The Gorge Amphitheatre

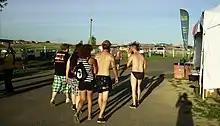
Concert goers in 2010

The original amphitheater was owned and operated by Dr. Vincent Bryan and Carol Bryan, along with the adjoining Champs de Brionne winery, for which it was named. It opened in 1986 and seated 3,000 people, but had expanded to 19,000 by the time of its purchase by MCA in 1993. The Gorge Amphitheatre was acquired by Live Nation in 2006.